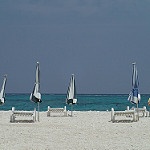
Label: sea